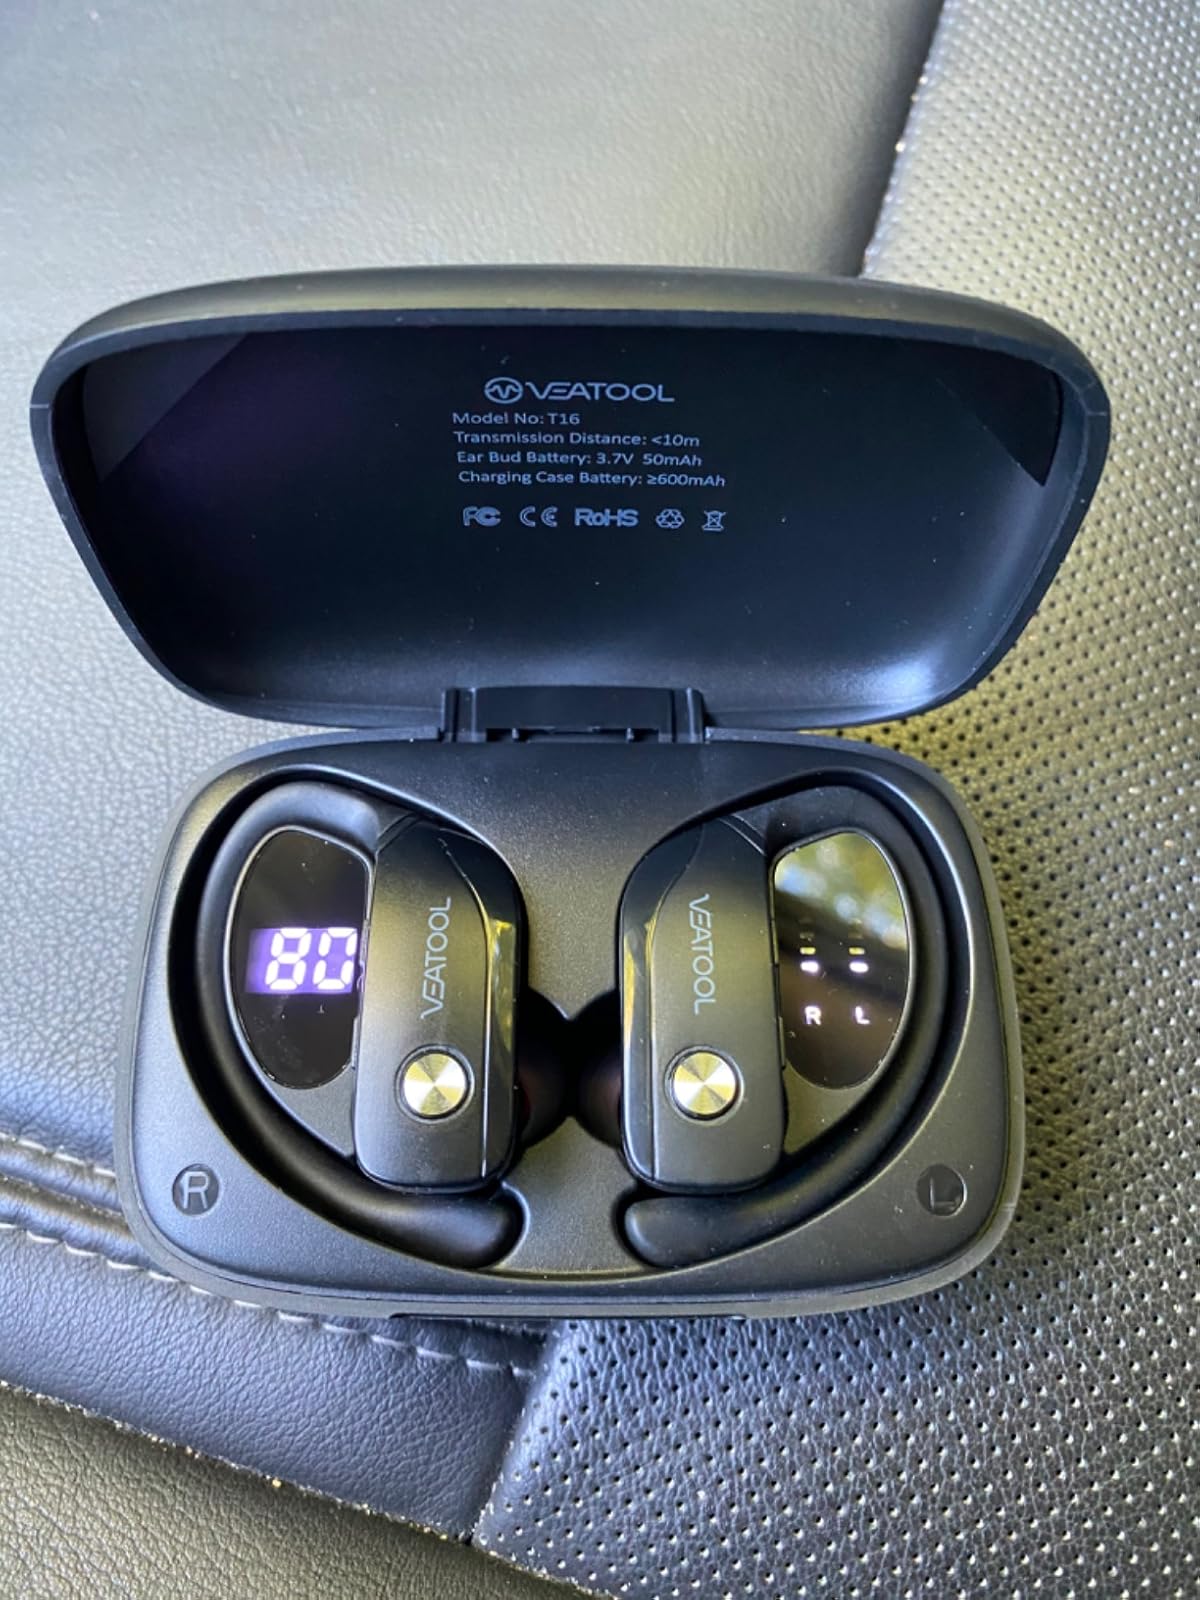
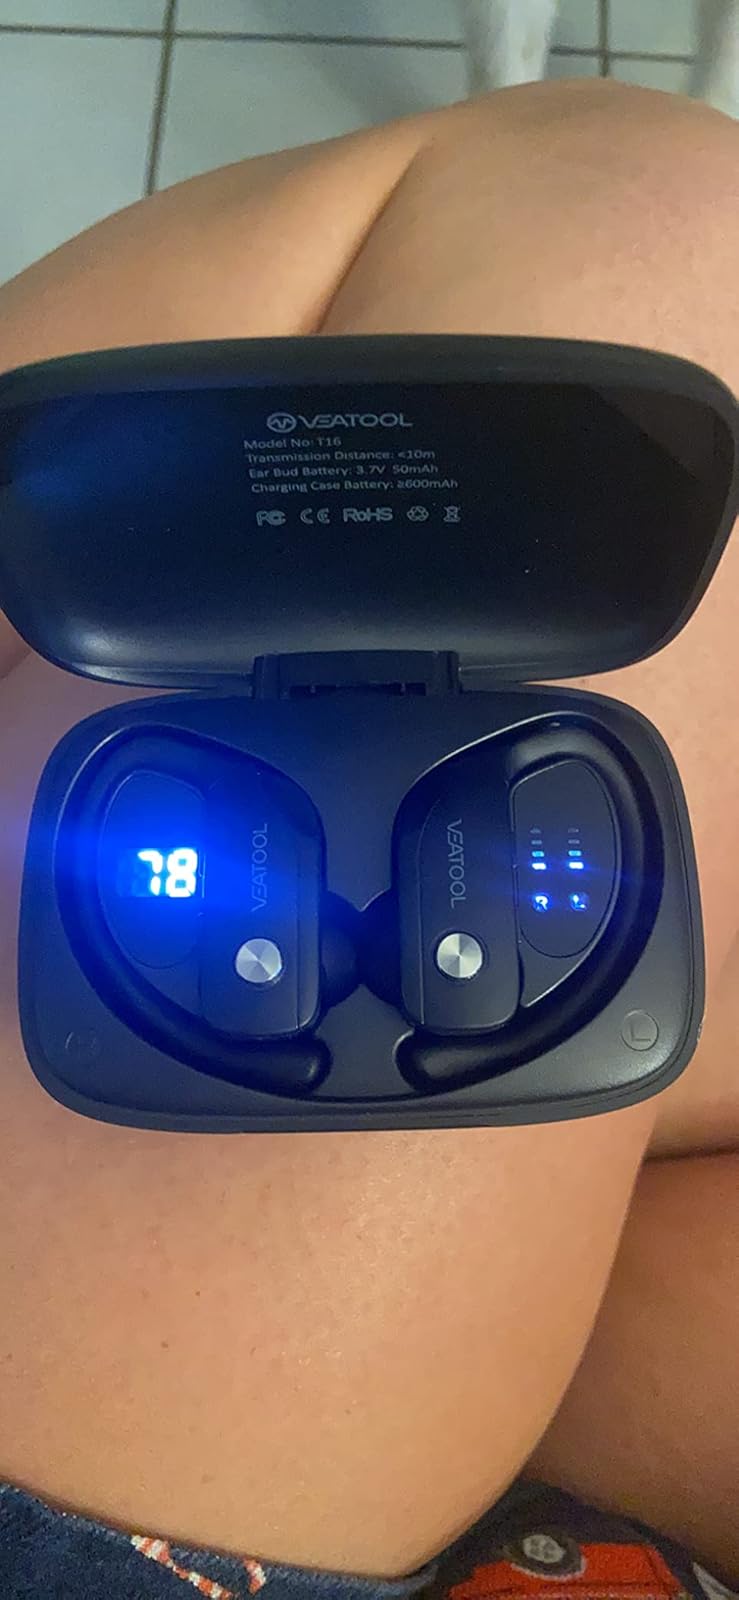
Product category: earbuds
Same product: yes